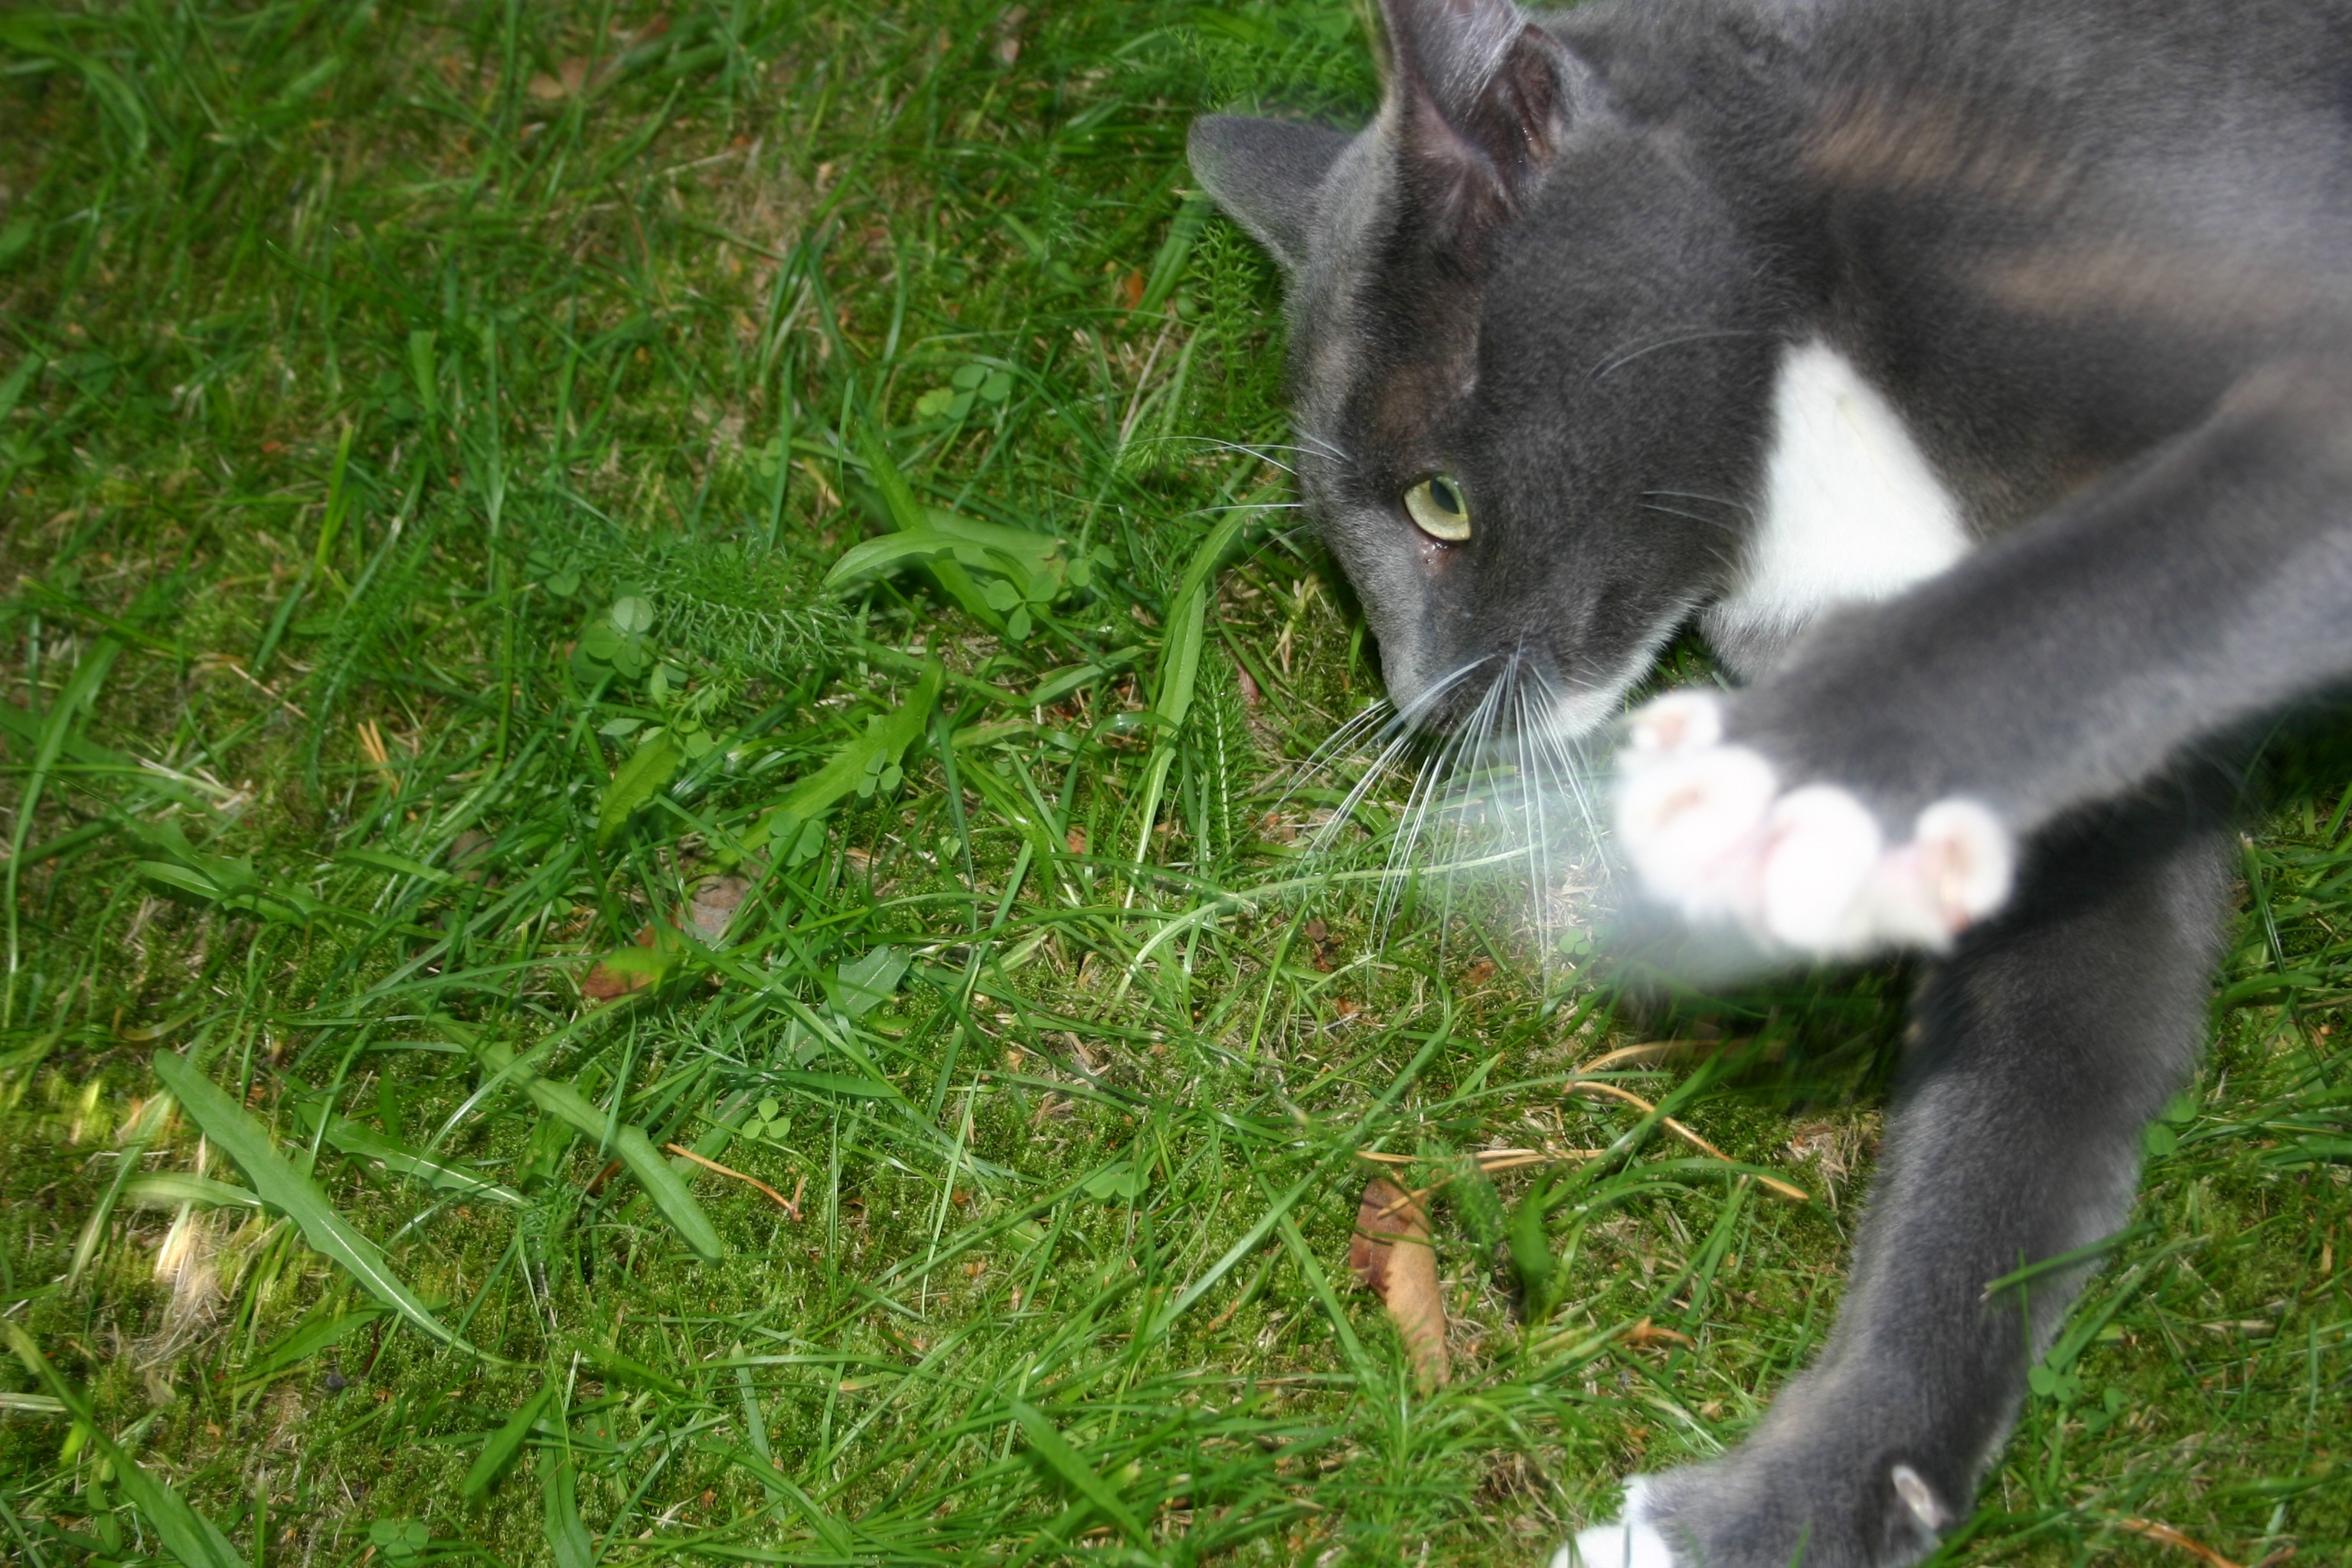
grass, animal, summer, wildlife, pet, fur, kitten, cat, mammal, gray, fauna, whiskers, grey, kitty, paw, animals, sweden, vertebrate, russian blue, small to medium sized cats, cat like mammal, titus, north of sweden